Hendrik Gijsmans

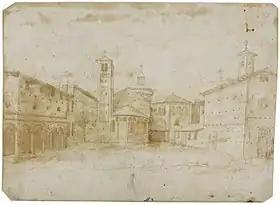
"View of San Vittore al Corpo and San Martino in Milan"

Hendrik Gijsmans is now known only through his drawings. The art historian Cornelius von Fabriczy published in 1893 for the first time fifty views of Flanders, France and Italy which were in the collection of the Staatsgalerie Stuttgart. The works were ascribed to an anonymous artist who was given the notname Anonymous Fabriczy. The unknown artist was identified with Hendrik Gijsmans by Stijn Alsteens (Hans Buijs, Véronique Mathot, Willem Schellinks, "Paysages de France: dessinés par Lambert Doomer et les artistes hollandais et flamands des XVIe et XVIIe siècles", Fondation Custodia, 2008, pp. 221–226). This was thanks to the discovery of a drawing representing Saint-Vallier in the Rhone Valley, which had been acquired by the Louvre Museum and was datable to 1567 or later. This drawing carried the inscription Henrick Ghÿsm : F. The drawing in the Louvre turned out to be a first version of one of the views preserved in the Staatsgalerie Stuttgart. This identification led to the attribution to Gijsmans of almost all the 50 drawings in the Staatsgalerie formerly ascribed to Anonymous Fabriczy. Part of the drawings of Stuttgart were likely part of a notebook some of the pages of which have become dispersed.